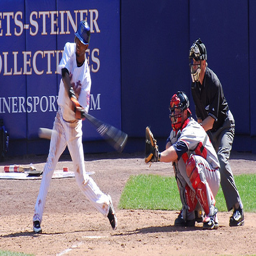
A man swings his bat on a baseball field.
A player up to bat in a baseball game.
A baseball player swinging a bat in front of the catcher and umpire.
The man swings the baseball bat at the ball.
A man swinging at a baseball with a baseball bat.